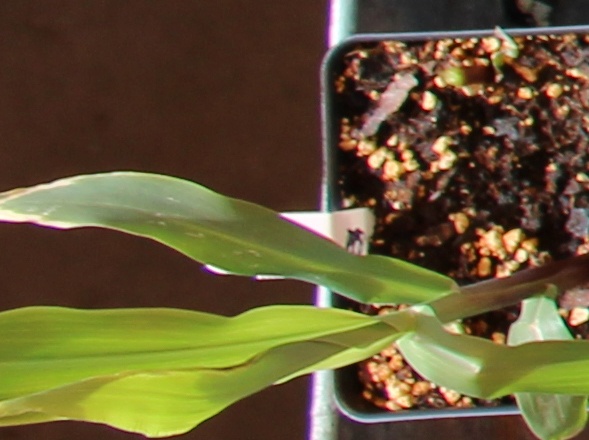
Label: Corn